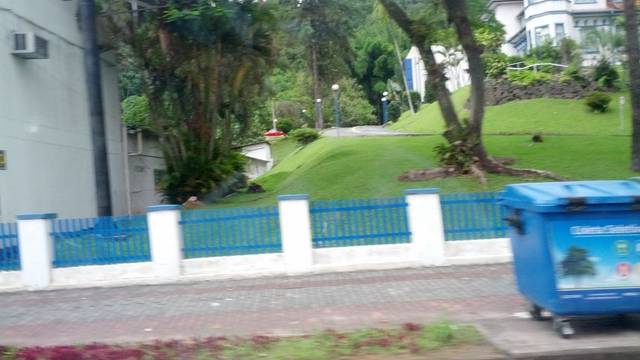
Region: Brazil
Coordinates: -26.918, -49.07